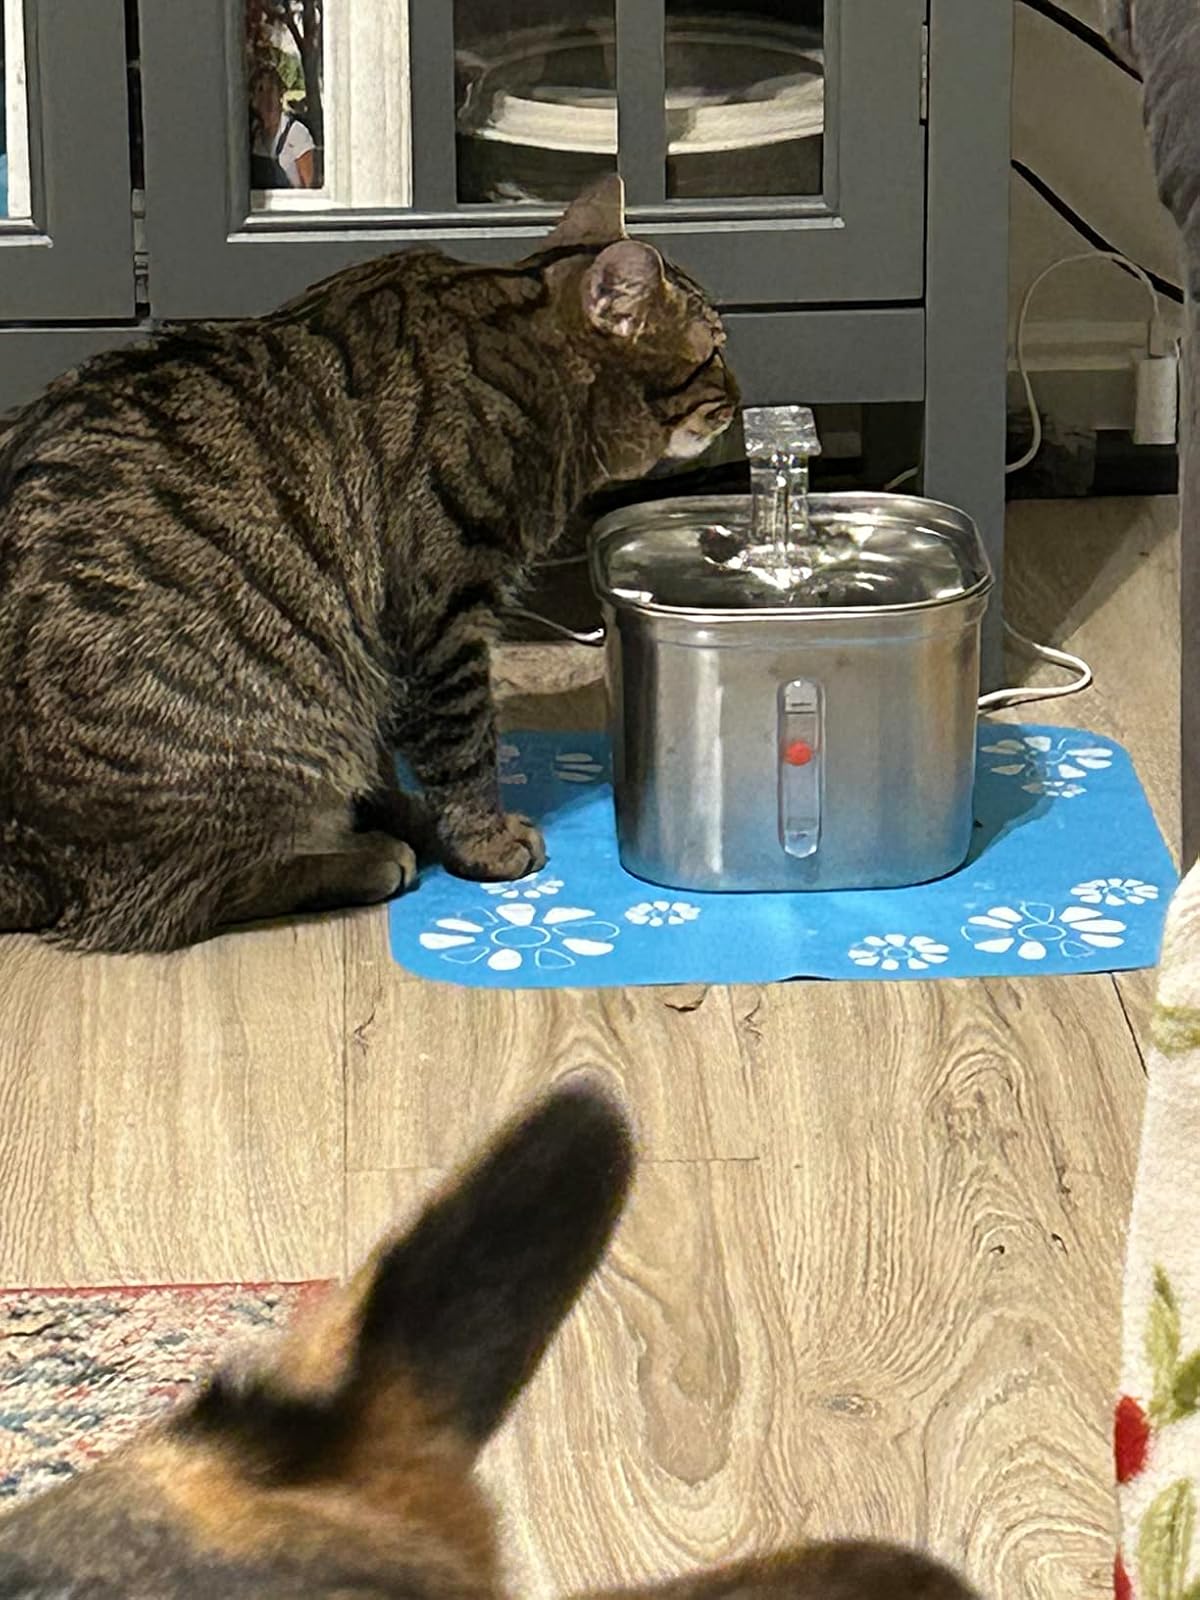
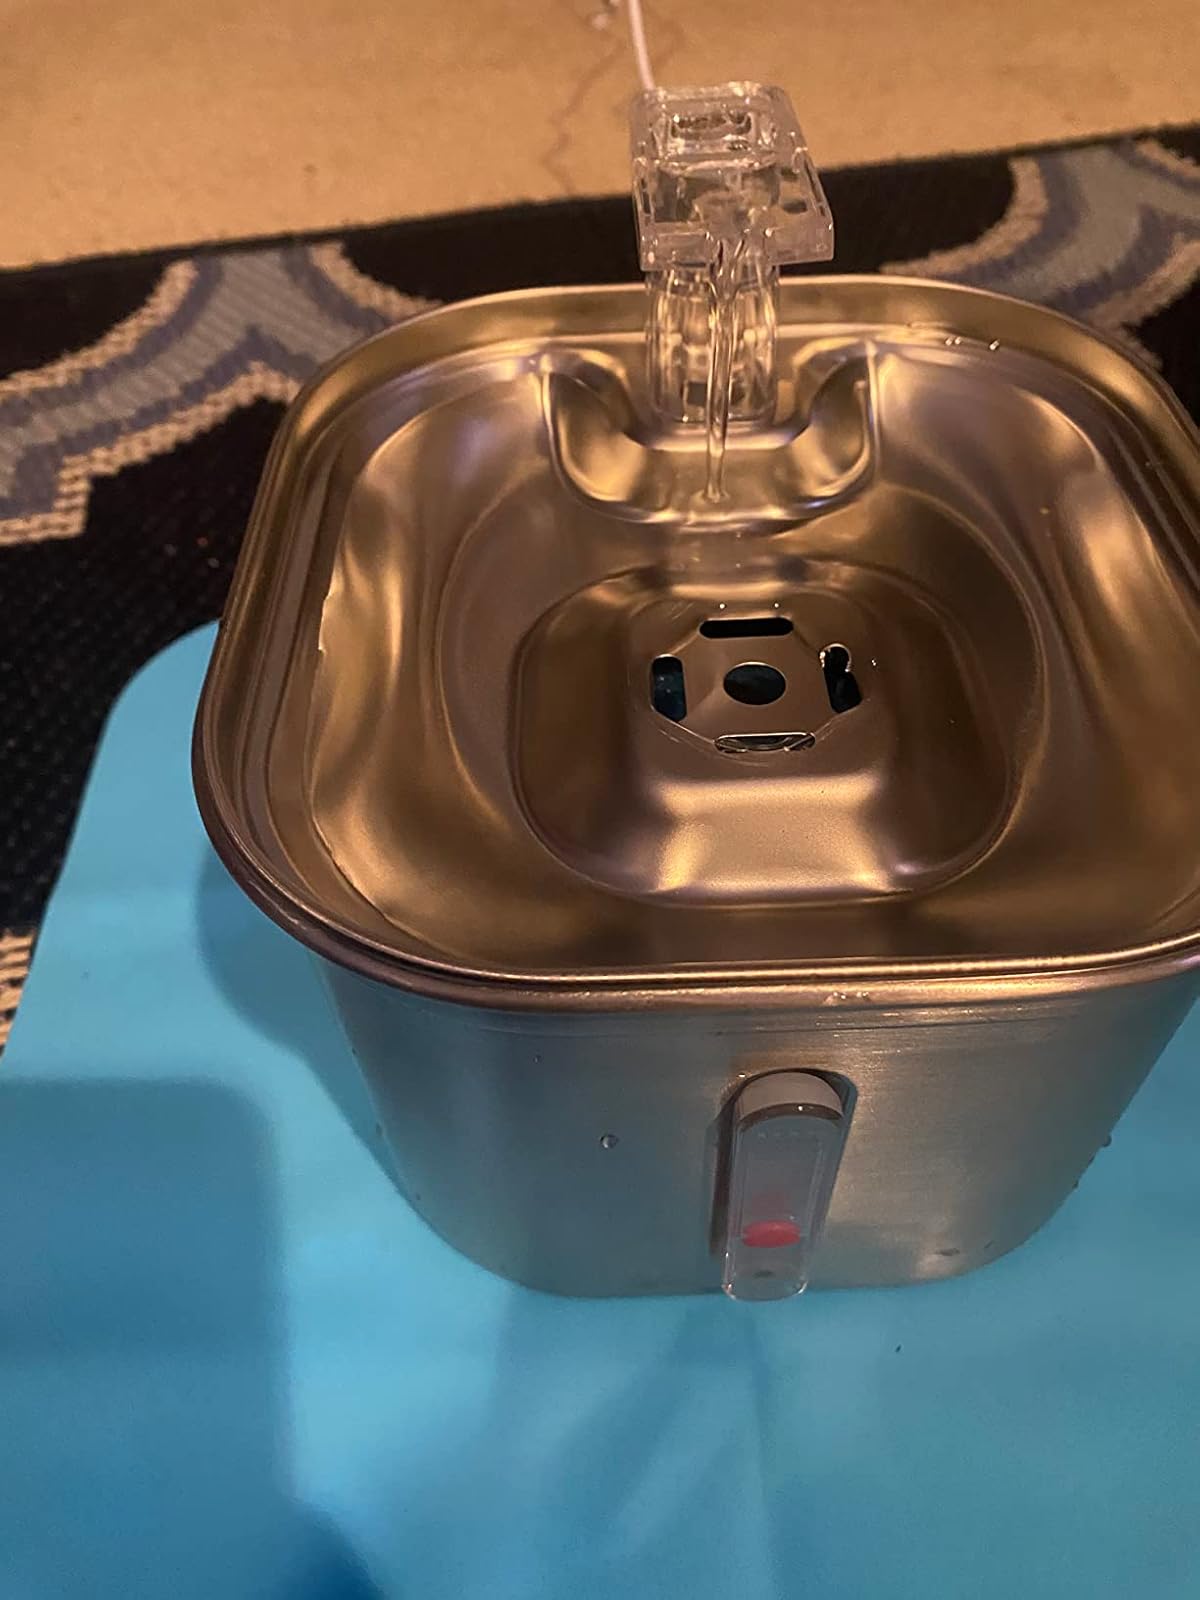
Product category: items_bowl
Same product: yes